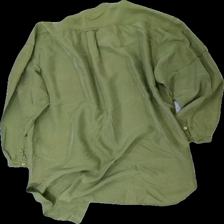
View: back
Type: Tunic
Category: Ladies
Brand: Gudrun Sjödén
Colors: Green
Material: 100% silk
Cut: Regular
Size: M
Season: All
Stains: Minor
Price range: 50-100
Recommended usage: Reuse